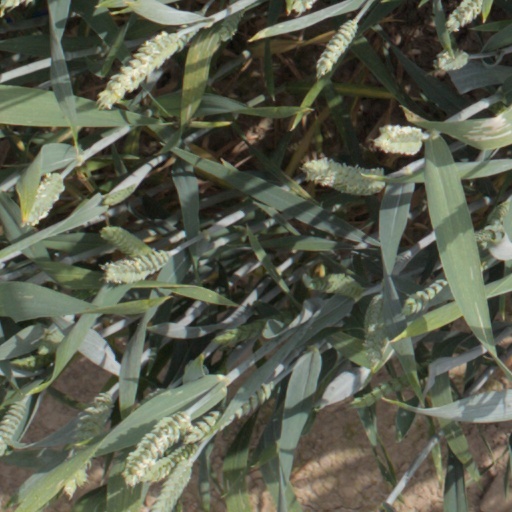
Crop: wheat